Describe the emotion expressed in this image:  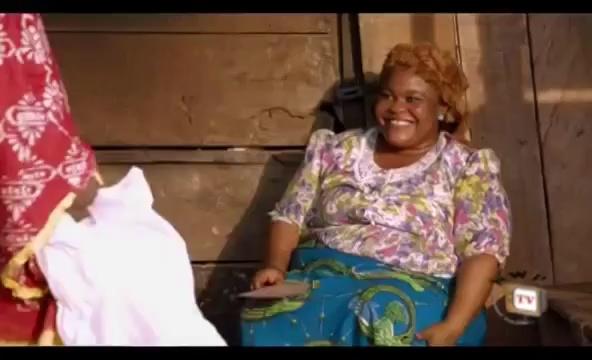
This person displays Fear, valence and arousal with high intensity.